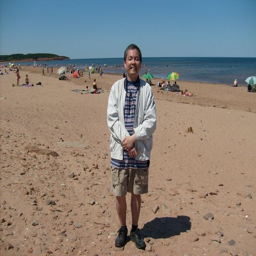
at a city in the park